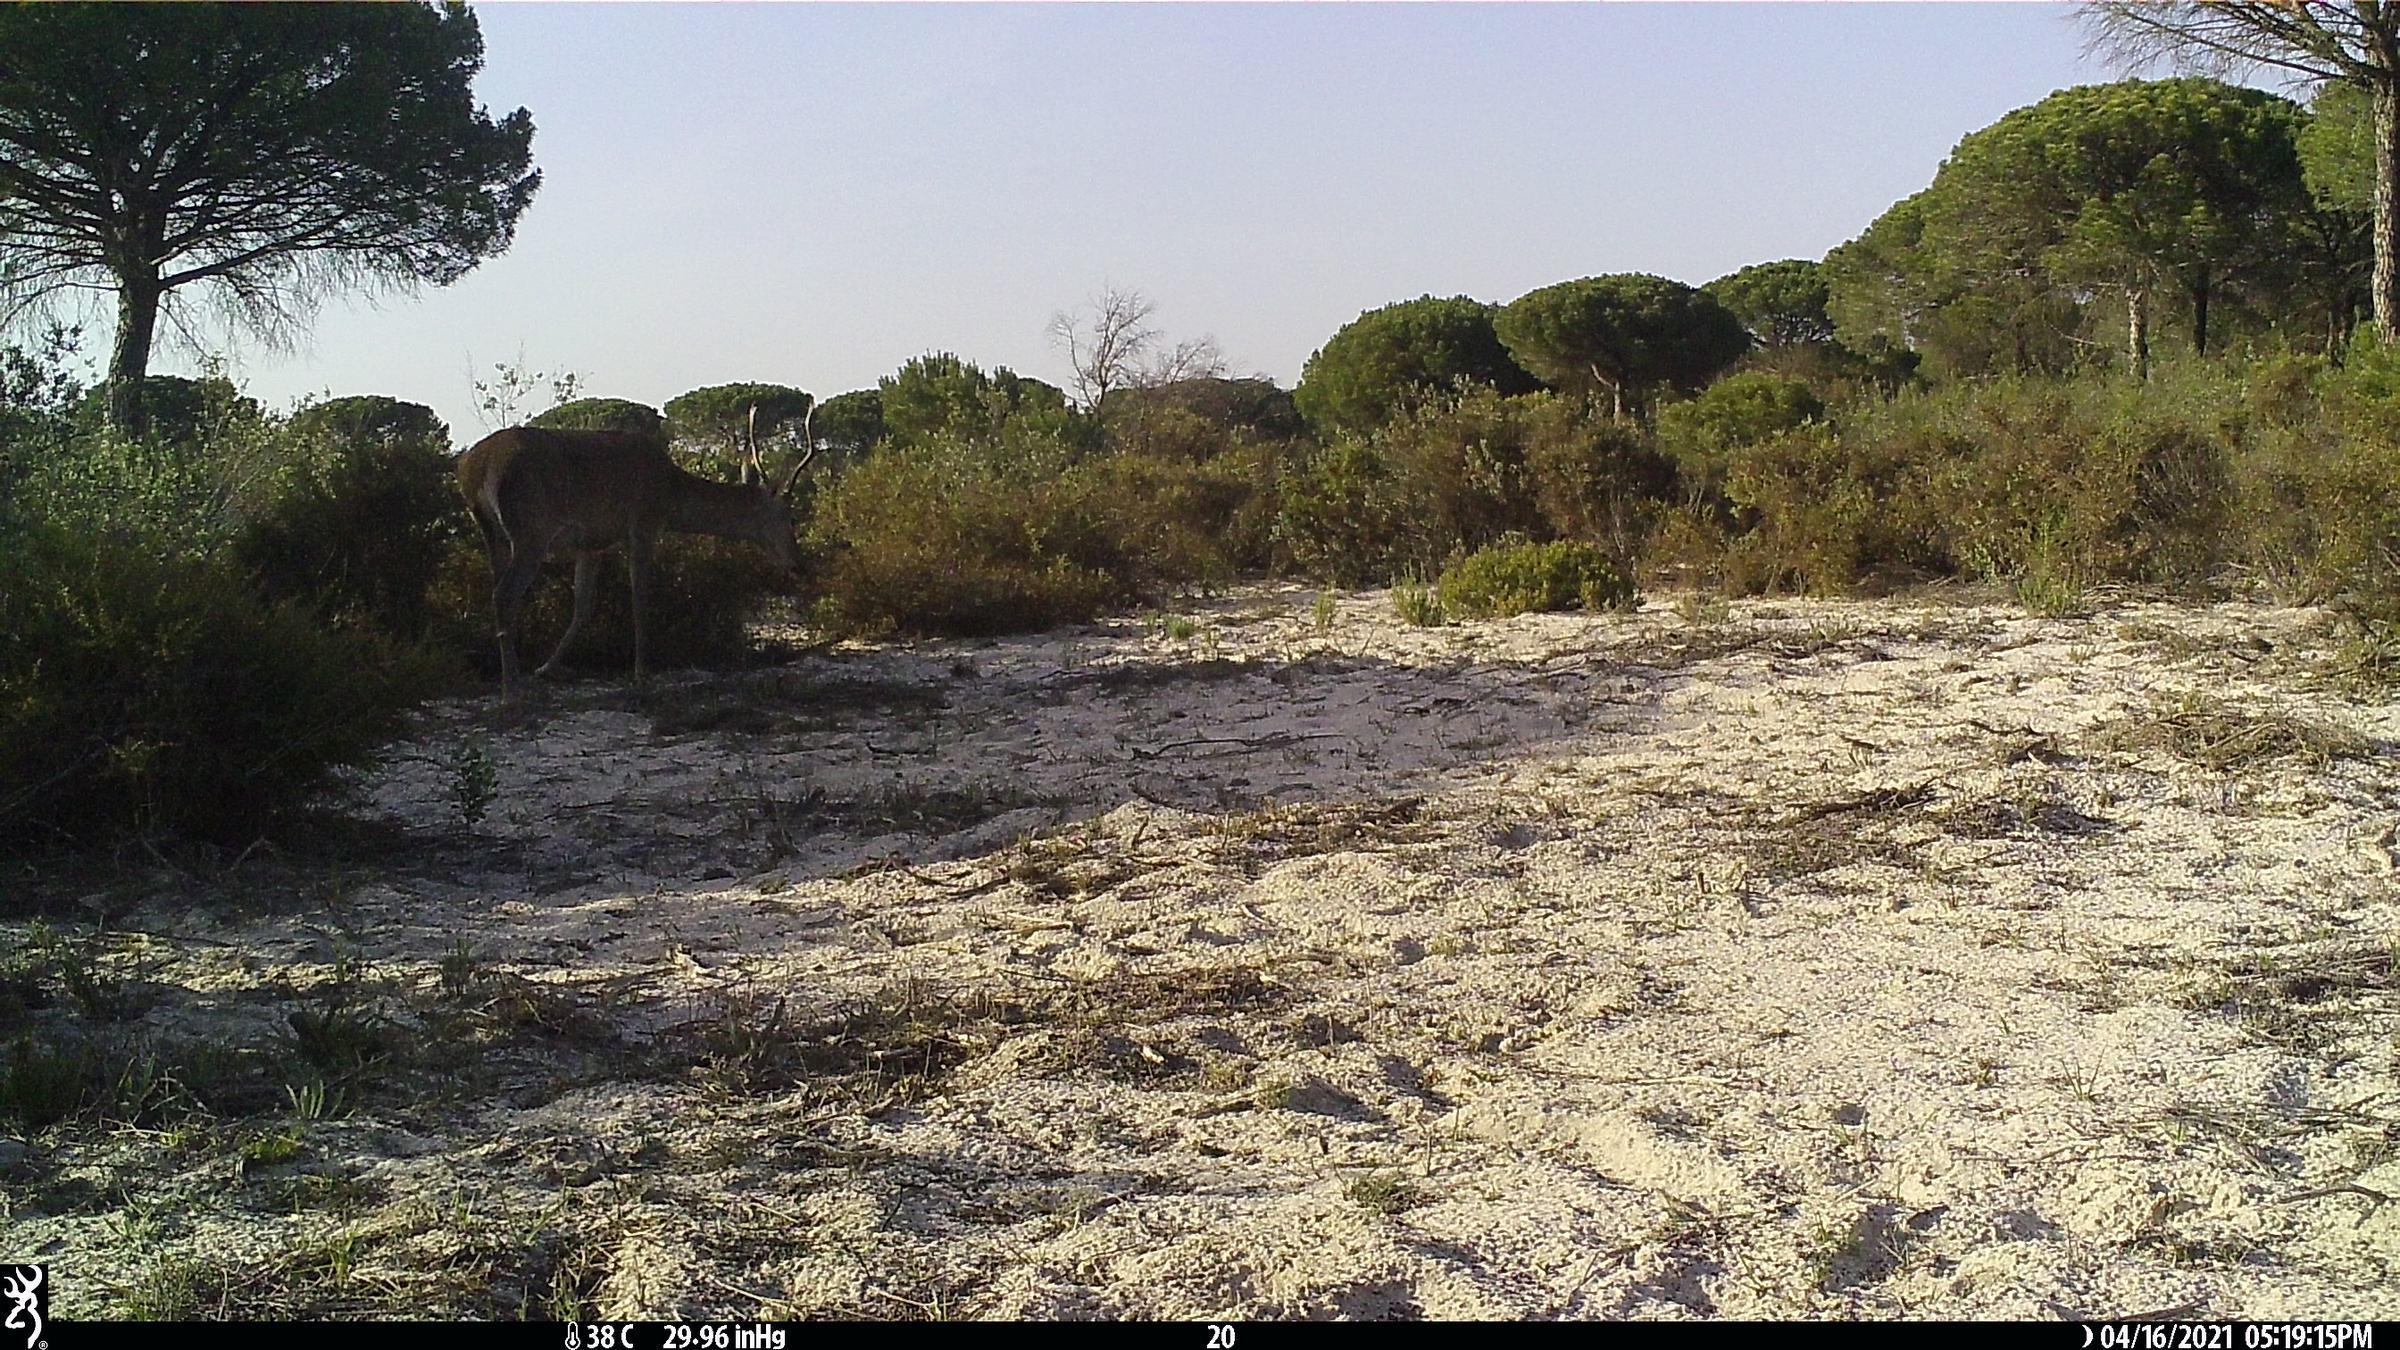
Species: Cervus elaphus